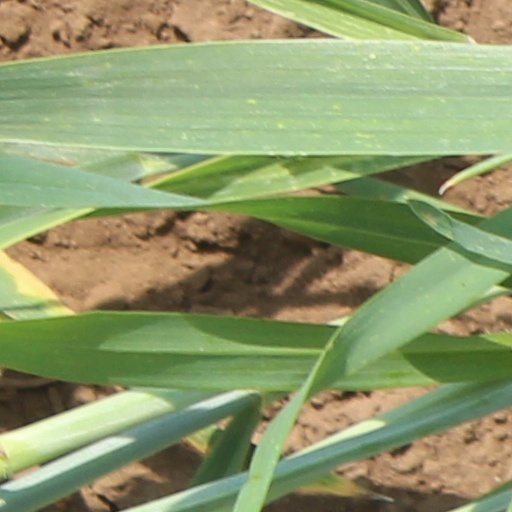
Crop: wheat